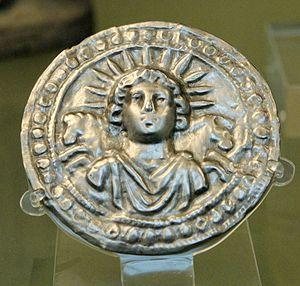
Disque dédié à Sol Invictus. Argent, œuvre romaine, IIIe siècle ap. J.-C. Provenance
Sol Invictus est une divinité solaire apparue dans l'Empire romain au IIIᵉ siècle. Elle reprend des aspects de la mythologie d'Apollon et du culte de Mithra, connaissant une grande popularité dans l'armée romaine.